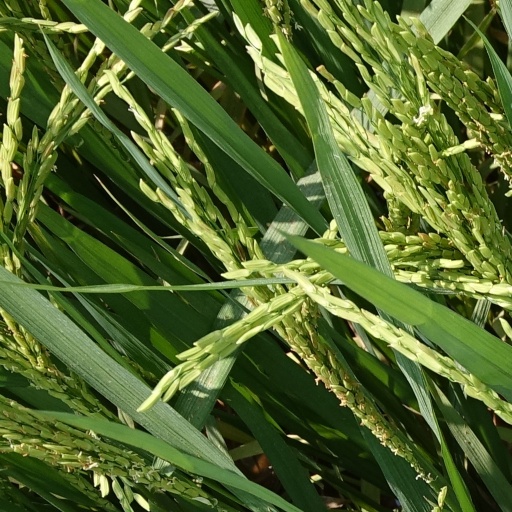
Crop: rice